Mahmoud Ahmadinejad

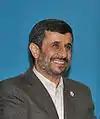
Ahmadinejad 2009

The 2003 mayoral race in Tehran elected conservative candidates from the Alliance of Builders of Islamic Iran to the City Council of Tehran. The Council appointed Ahmadinejad mayor.